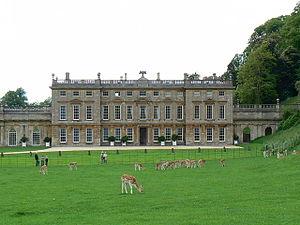
Cette liste des musées du Gloucestershire, Angleterre contient des musées qui sont définis dans ce contexte comme des institutions qui recueillent et soignent des objets d'intérêt culturel, artistique, scientifique ou historique. leurs collections ou expositions connexes disponibles pour la consultation publique. Sont également inclus les galeries d'art à but non lucratif et les galeries d'art universitaires. Les musées virtuels ne sont pas inclus.
Raison et Sentiments est une mini-série britannique en trois parties de 60 minutes, diffusée les 1ᵉʳ, 6 et 13 janvier 2008 sur BBC One. Cette adaptation du roman Sense and Sensibility de Jane Austen est dirigée par John Alexander, produite par Vanessa de Sousa et Anne Pivcevic, sur un scénario d’Andrew Davies.